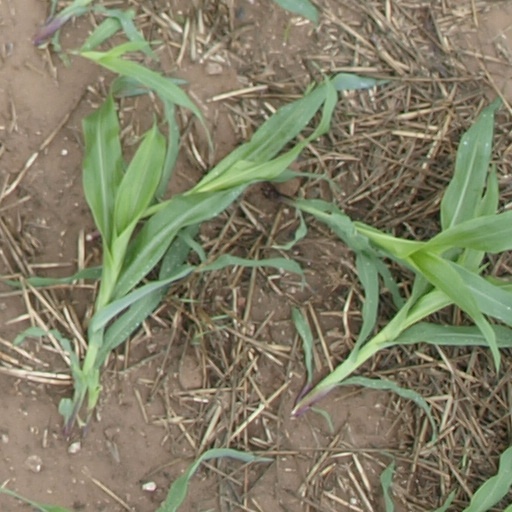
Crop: maize; corn